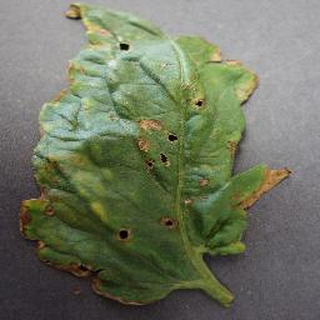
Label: tomato_bacterial_spot